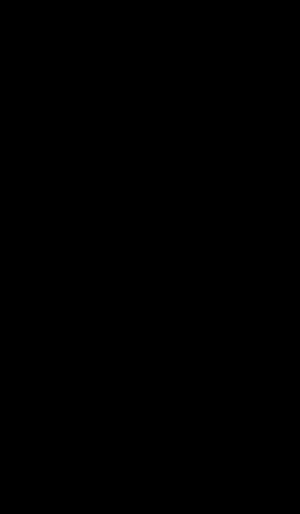
L'éthoxylation est une réaction chimique dans lequel l'oxyde d'éthylène est ajouté à un composé à hydrogène labile pour produire des tensioactifs. Le composé à hydrogène labile est généralement un alcool ou un phénol.